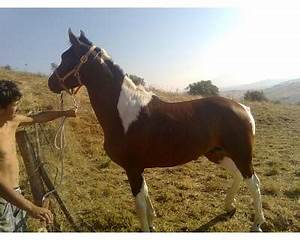
Label: horse